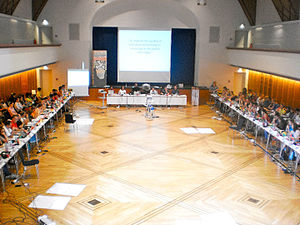
CISV International / Gallery
CISV International, tidligere Children's International Summer Villages, er en ikke-statslig organisation med tilknytning til UNESCO, hvis formål er at uddanne og inspirere mennesker til at skabe en fredeligere og mere retfærdig verden. Organisationen er oprettet i 1951 af Dr. Doris Twitchell Allen.